Tudor London

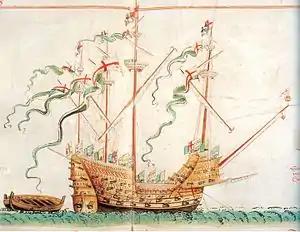
The "Henry Grace a Dieu," built in 1514, as depicted in the Anthony Roll

The Thames is the main river in London, and its main trade route to Europe and the wider world. It was both wider and shallower than it is today, and in 1564 it froze over so completely that Elizabeth I and her courtiers held an archery practice on the ice. In this period, there was only one bridge- London Bridge- which was frequently congested, so using wherries (small ferry-boats) to cross the river and go upstream or downstream was an important means of transportation within London, with an estimated 2,000 on the river. Due to its importance for trade, the Thames was lined with small wharfs within London, particularly on the north bank between London Bridge and the Tower of London. Most of these small wharfs were dedicated to one particular kind of trade- for example, Beare Quay for the ships coming from Portugal, Gibson's Quay for lead and tin, and Somers Quay for merchants from Flanders. In 1559, a decree outlined the legal quays along the riverside, and mandated that all imports should be declared at Custom House.